Pibgorn (webcomic)

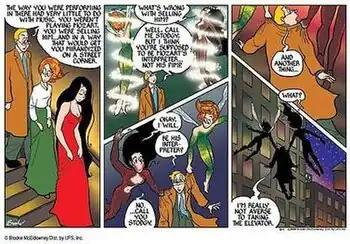
Geoff, Pibgorn, and Drusilla exit a nightclub in the beginning of the story "Mozart and the Demon Lover".

Until April 18, 2007, "Pibgorn" was published on internet by United Feature Syndicate on their Comics.com website. It has also been published as a graphic novel, "Pibgorn: The Girl in the Coffee Cup", which was released in October 2006. Other releases include "A Midsummer Night's Dream", "The Poltergeist in the Piano", and "The Borgia Cantus". Possibly because of graphic novel considerations, "Pibgorn" is characterized by involved story arcs which may seem better suited to a graphic novel than a daily comic, and it is also notable for its creative use of color and large format, together with strong themes of violence (explicit) and sexuality (generally implicit), attributes not usually associated with daily print comics. The artist has made the point that he wants to create a story without worrying about the editors of family newspapers.